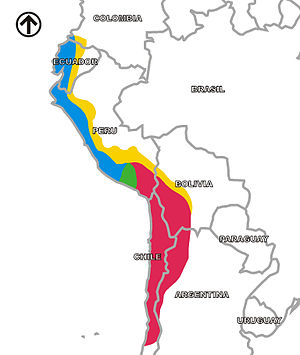
Inkariget / Samfundet / Inkaernes organisering
Inkarigets provinser, gul: Antisuyu. rød: Qullasuyu. grøn: Qontisuyu. blå: Chinchaysuyu.
Inkariget var det største rige i Sydamerika før Columbus og på sit højdepunkt et af verdens største samfund. Riget opstod i det peruvianske højland i 1100-tallet og bredte sig både ved erobringer og ved fredelig assimilation over en stor del af det vestlige Sydamerika. Riget havde sin hovedstad i byen Cuzco i det sydøstlige Peru, indtil den sidste selvstændige inka-kejser faldt for europæerne i 1533.